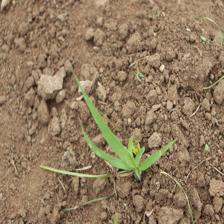
Label: Sorghum